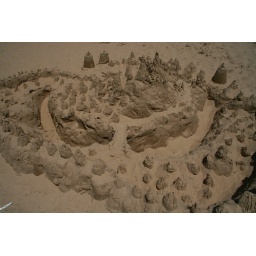
Sand sculptures at a sand sculpture building competition at the beach in Grand Haven.